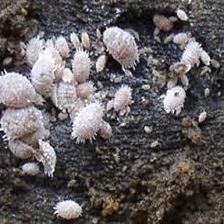
Label: mealybug_infestation